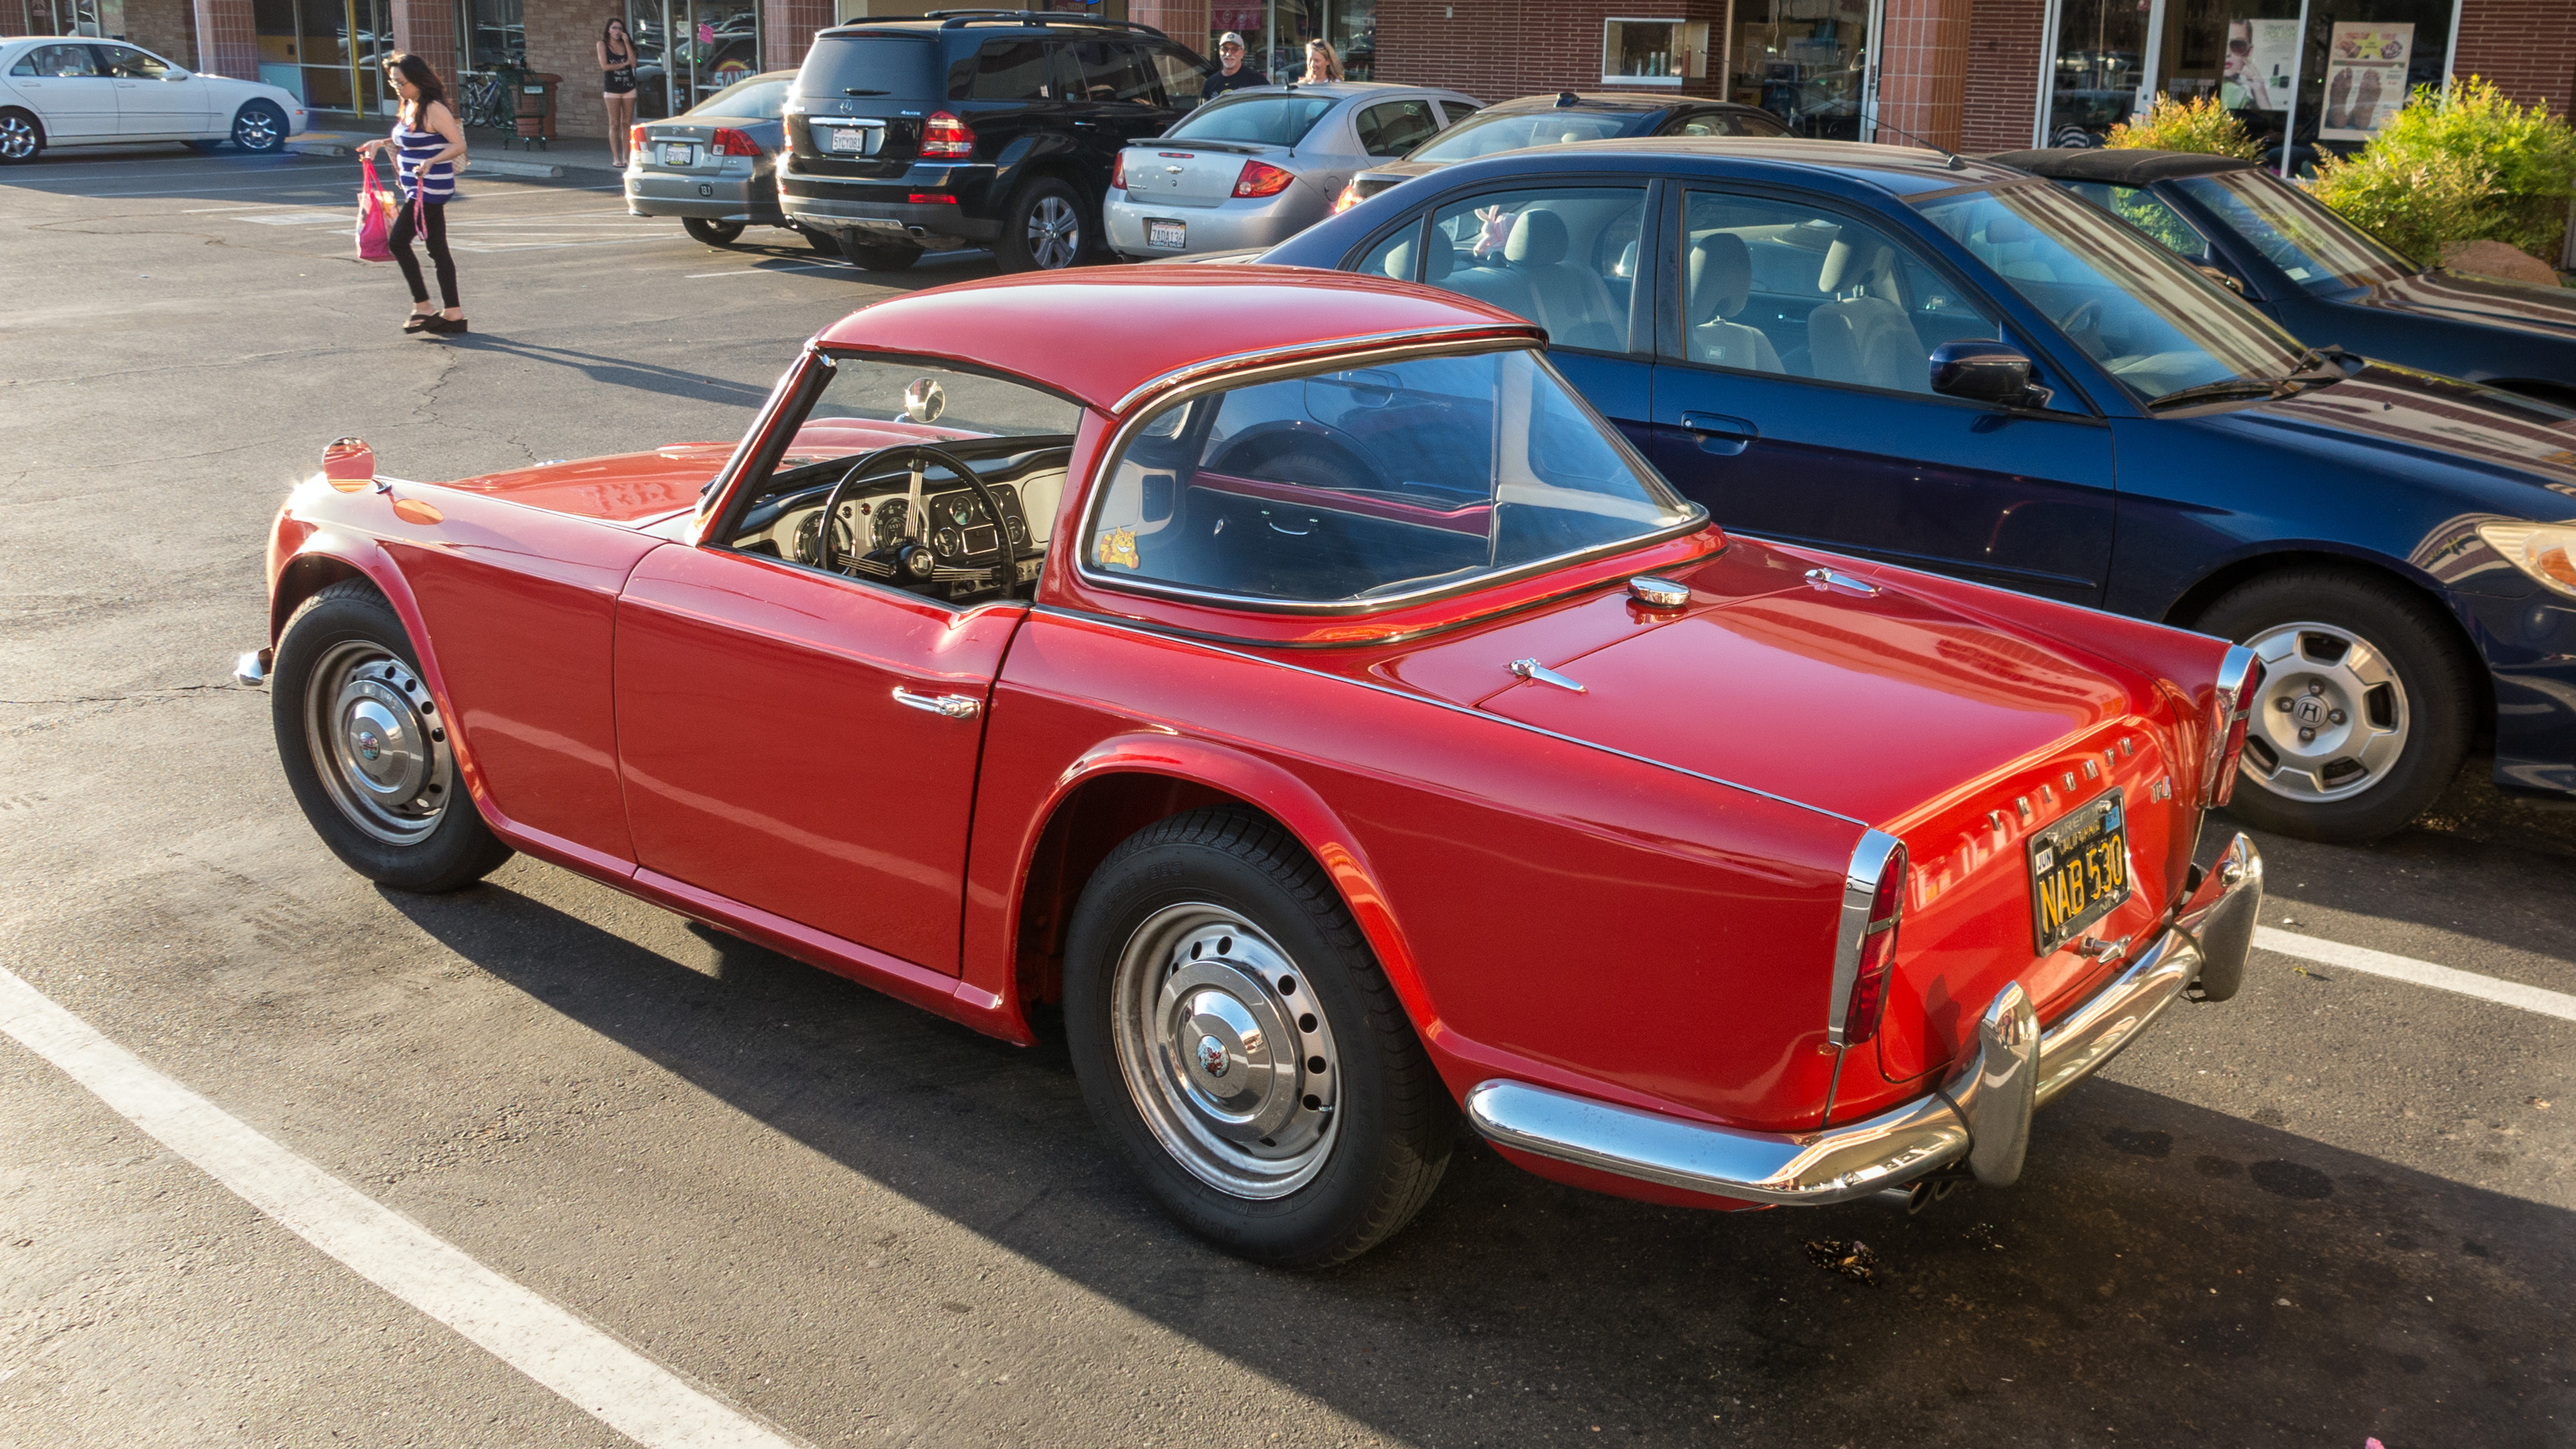
car, vehicle, classic car, sports car, vintage car, supercar, 2014, sedan, convertible, 365, 3652014, 365the2014edition, antique car, land vehicle, triumph tr250, triumph tr6, triumph tr4, triumph tr5